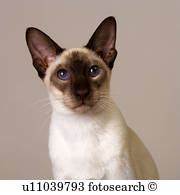
Label: cat